Washington Street (Boston)

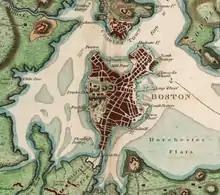
An 1806 map showing Washington Street—the earlier "Orange Street"—as the only road off the peninsula. The narrowest point was near today's crossing of the Massachusetts Turnpike.

The first state highway in Boston was the part of Washington Street from Dedham to West Roxbury Parkway (at Lagrange Street). It was taken over by the Massachusetts Department of Public Works in 1908. The short piece in West Roxbury Parkway, to just north of the road through the parkway, was taken over in 1921; the next state highway in Boston was the Southern Artery in 1926.